PERSIS

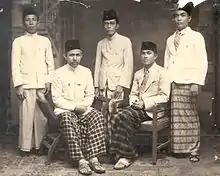
Figures of PERSIS organization (A.Hassan is second from the left)

One time, there was a discussion took place after an event festivity at the home of a family member, a native of Sumatra that had been living in Bandung. The matter of the discussion was about religious disagreement between al-Irshad and Jamiat Kheir. Since then, subsequent meetings transformed into a group of reviewers, a sort of club in the field of religious studies in which members of the group gladly reviewed, assessed, and tested the teachings they had received. Their discussions were also held with the Jum'ah prayer congregation, so the frequency increased and the discussion deepened. The number of people was originally only about 12 people. The discussions intensified and became not just limited to religious issues, but wider and more political, such as on the dichotomy between traditional and Islamic Modernism that was occurring at the time between scholars of Jamiat Kheir and al-Irshad in Batavia, or the issue of communist infiltration in Sarekat Islam (SI) and the efforts Muslims tried to confront it.